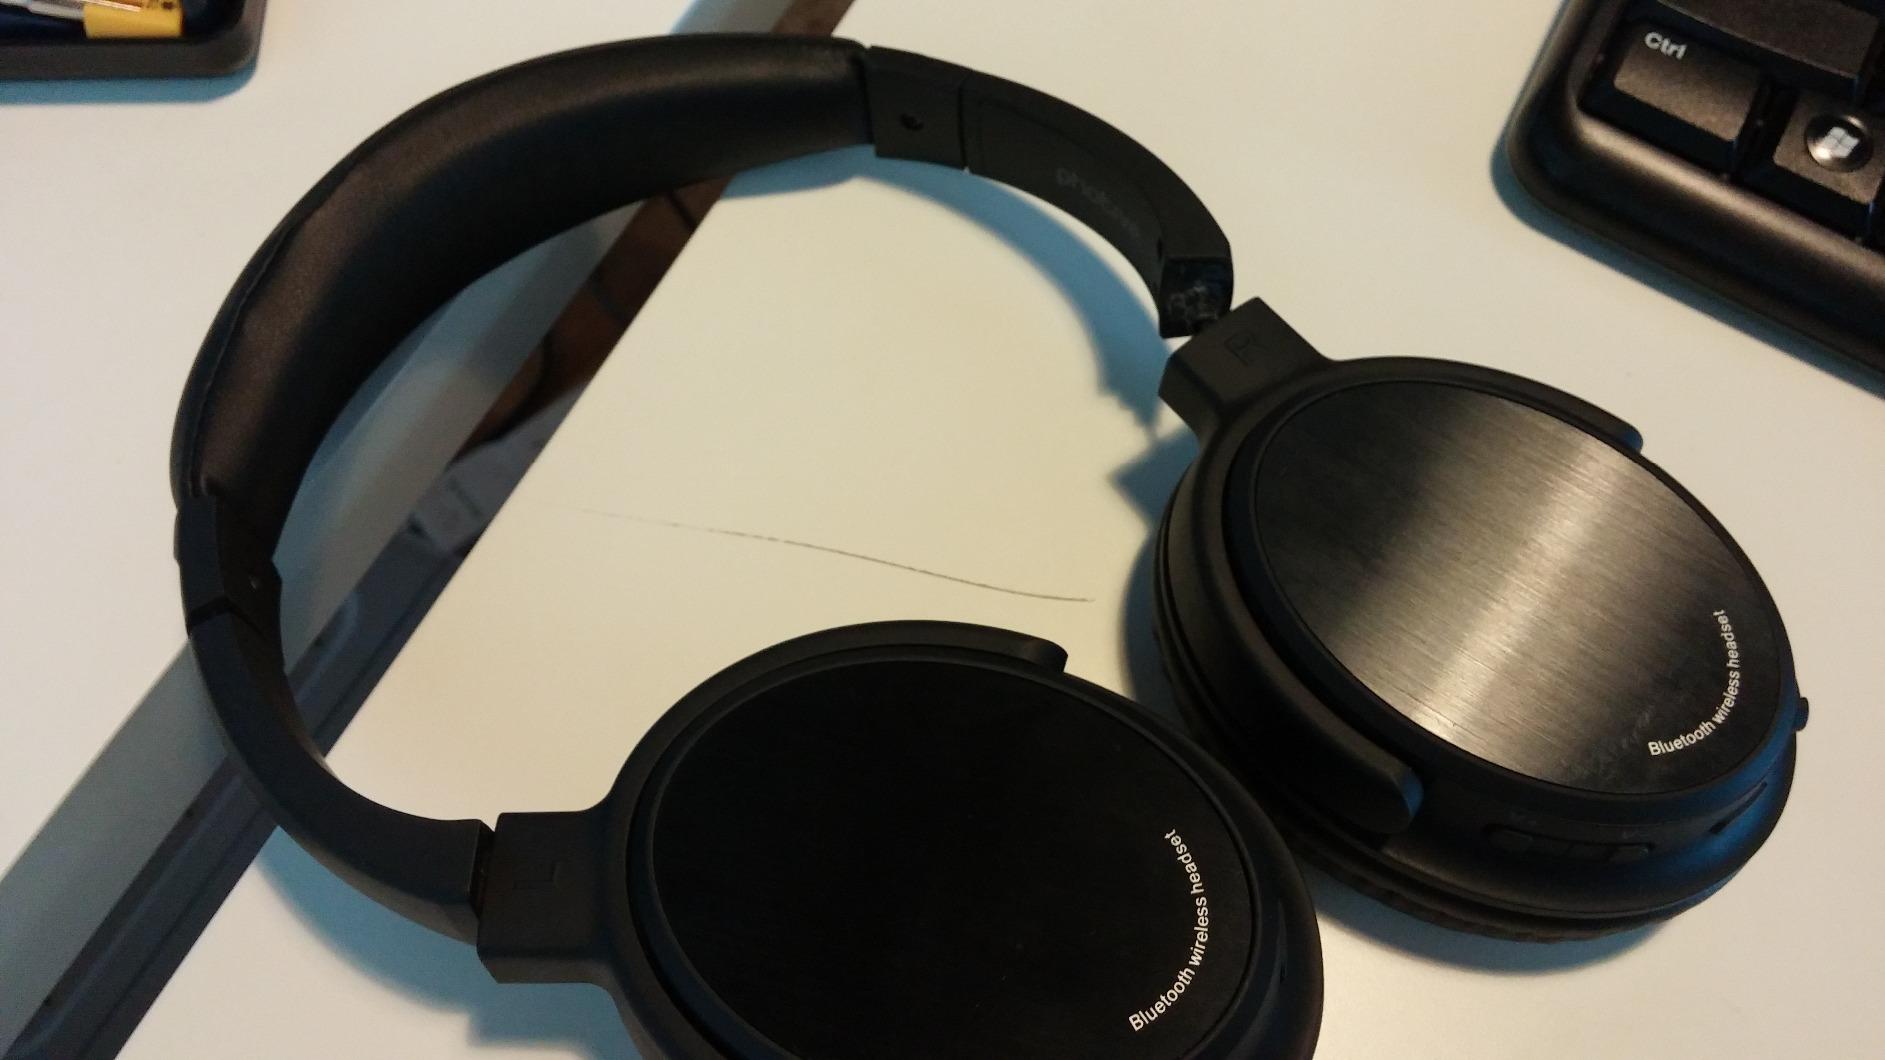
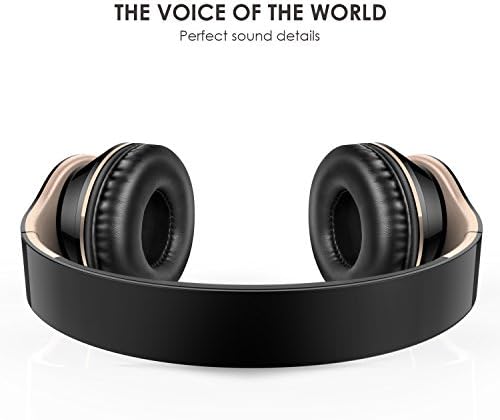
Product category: headphones
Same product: no